Rajamangala University of Technology

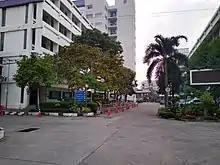
Rajamangala University of Technology Tawan-ok Chakrabongse Bhuvanarth Campus

In September 2016, Prime Minister Prayut Chan-o-cha invoked Section 44 of the interim charter allowing him to form a special panel to take over administration of Rajamangala University of Technology Tawan-ok as it was judged to be incapable of administering itself.